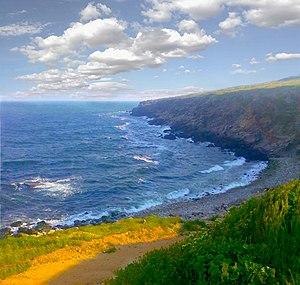
L'île des Serpents est la seule île pélagique en mer Noire. Elle s'étend sur 662 m d'est en ouest et sur 440 m du nord au sud. Sa superficie est de 0,17 km². Elle culmine à 41 m d'altitude. Après avoir été roumaine elle est devenue soviétique de facto le 4 février 1948 et est ukrainienne depuis la dislocation de l'URSS en 1991. Elle se trouve à environ 45 km du littoral du delta du Danube et à 51 km des ports roumain de Sulina et ukrainien de Vylkove.